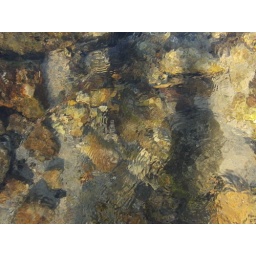
Clear water in a Teton lake